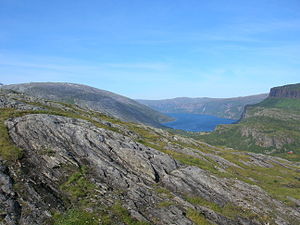
Melfjorden (Rødøy)
Melfjorden set fra Melfjellet, i nærheden af grænsen mellem kommunerne Rana og Rødøy
Melfjorden set fra Melfjellet, i nærheden af grænsen mellem kommunerne Rana og Rødøy
Melfjorden er en 33 kilometer lang fjord i Rødøy kommune i Nordland fylke i Norge. Den har indløb i vest mellem Storbjørnøya ved Rangsundøya i nord og holmen Vikingen i syd. Fjorden går østover mellem Rangsundøya og Tonnes i syd, og drejer mod sydøst på østsiden af Tonneshalvøya. Et lille stykke mod syd langs halvøen svinger Melfjorden østover igen, mens Sørfjorden går videre mod syd til Øresvika og Gjervalen.